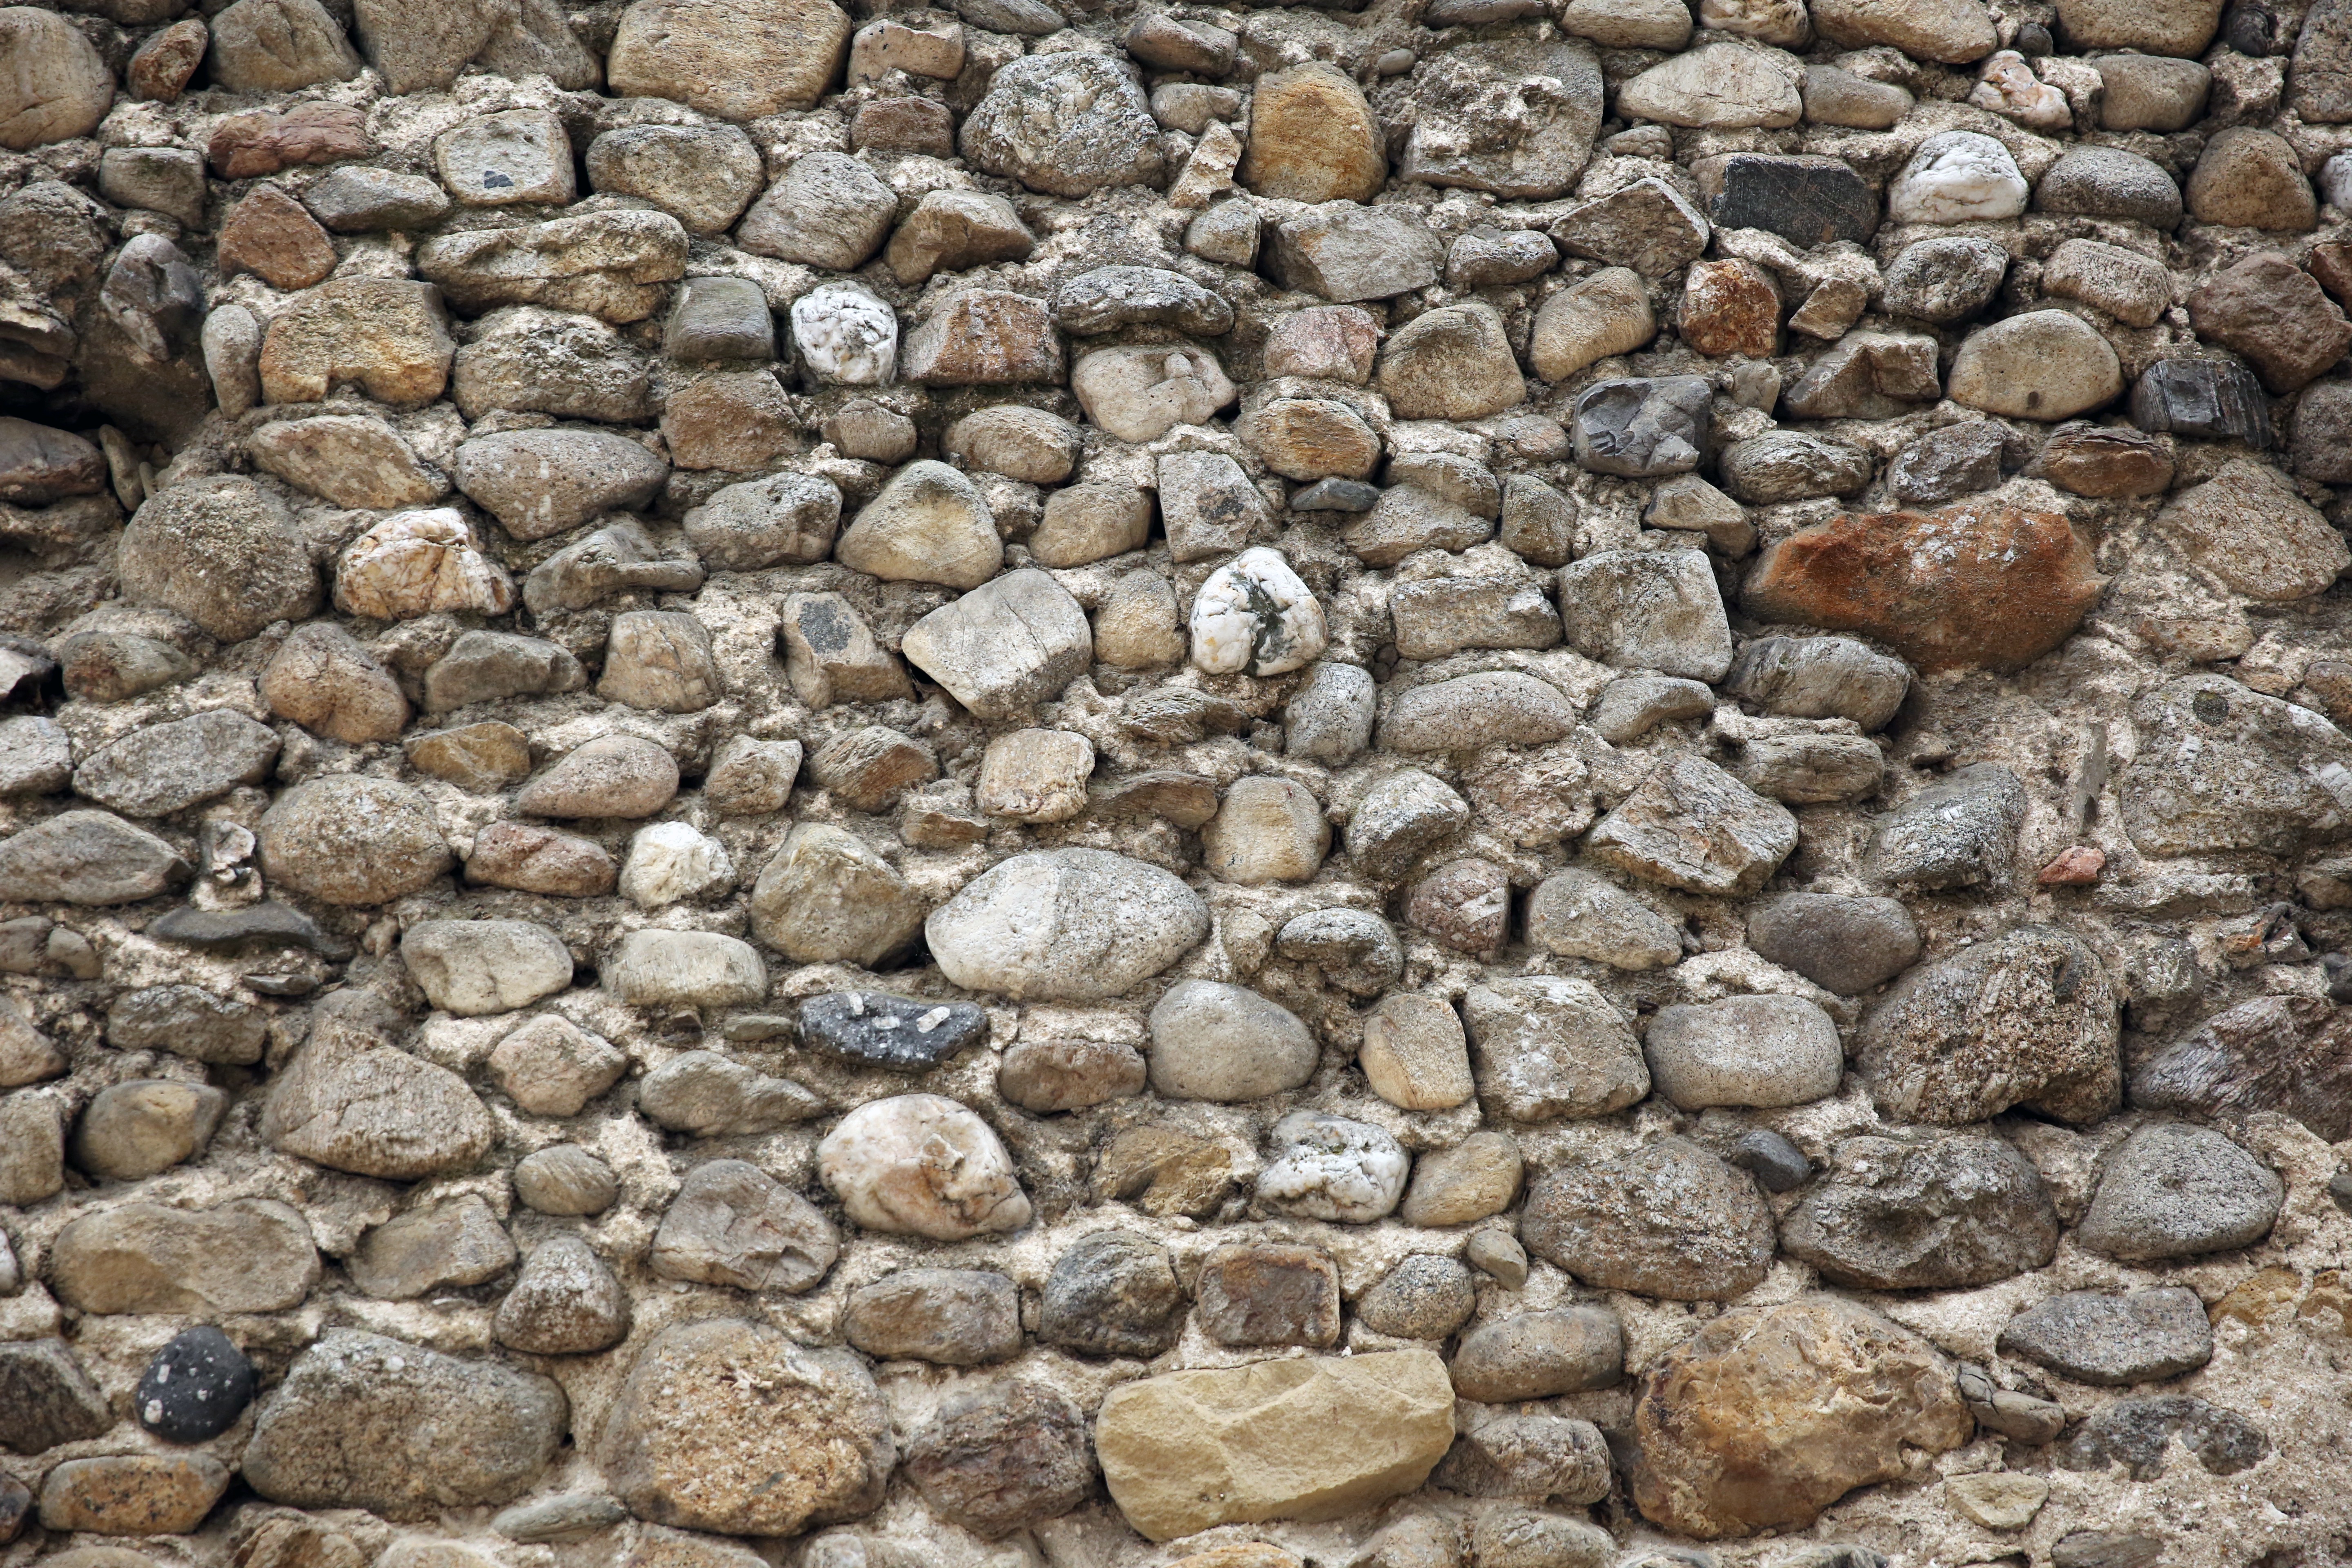
rock, floor, cobblestone, wall, pebble, soil, stone wall, material, background image, stones, rubble, gravel, bedrock, flooring, ancient wall